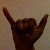
The image shows a hand gesture representing the letter 'Y' in Indian Sign Language.